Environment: lab
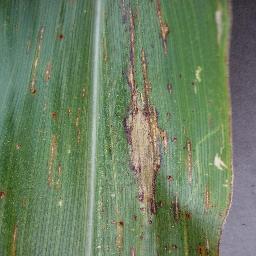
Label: northern_corn_leaf_blight